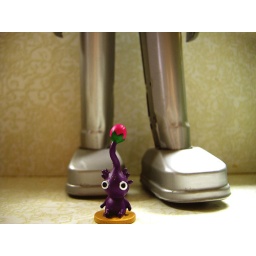
&lt;i&gt;Under grey stone he had dared to enter  all by himselfto face the worst&lt;/i&gt;--from Seamus Heaney translation of &amp;quot;Beowulf&amp;quot;